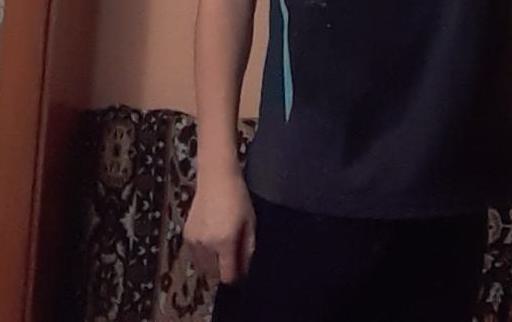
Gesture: no_gesture